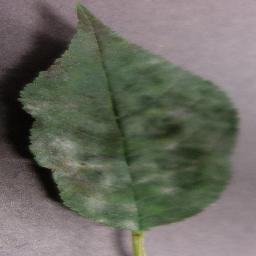
Label: Cherry___Powdery_mildew